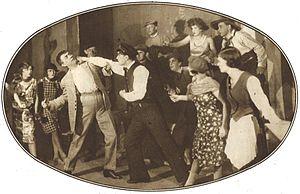
Sigge Strömberg est un écrivain et journaliste suédois né le 22 décembre 1885 à Göteborg et mort le 3 mars 1920.